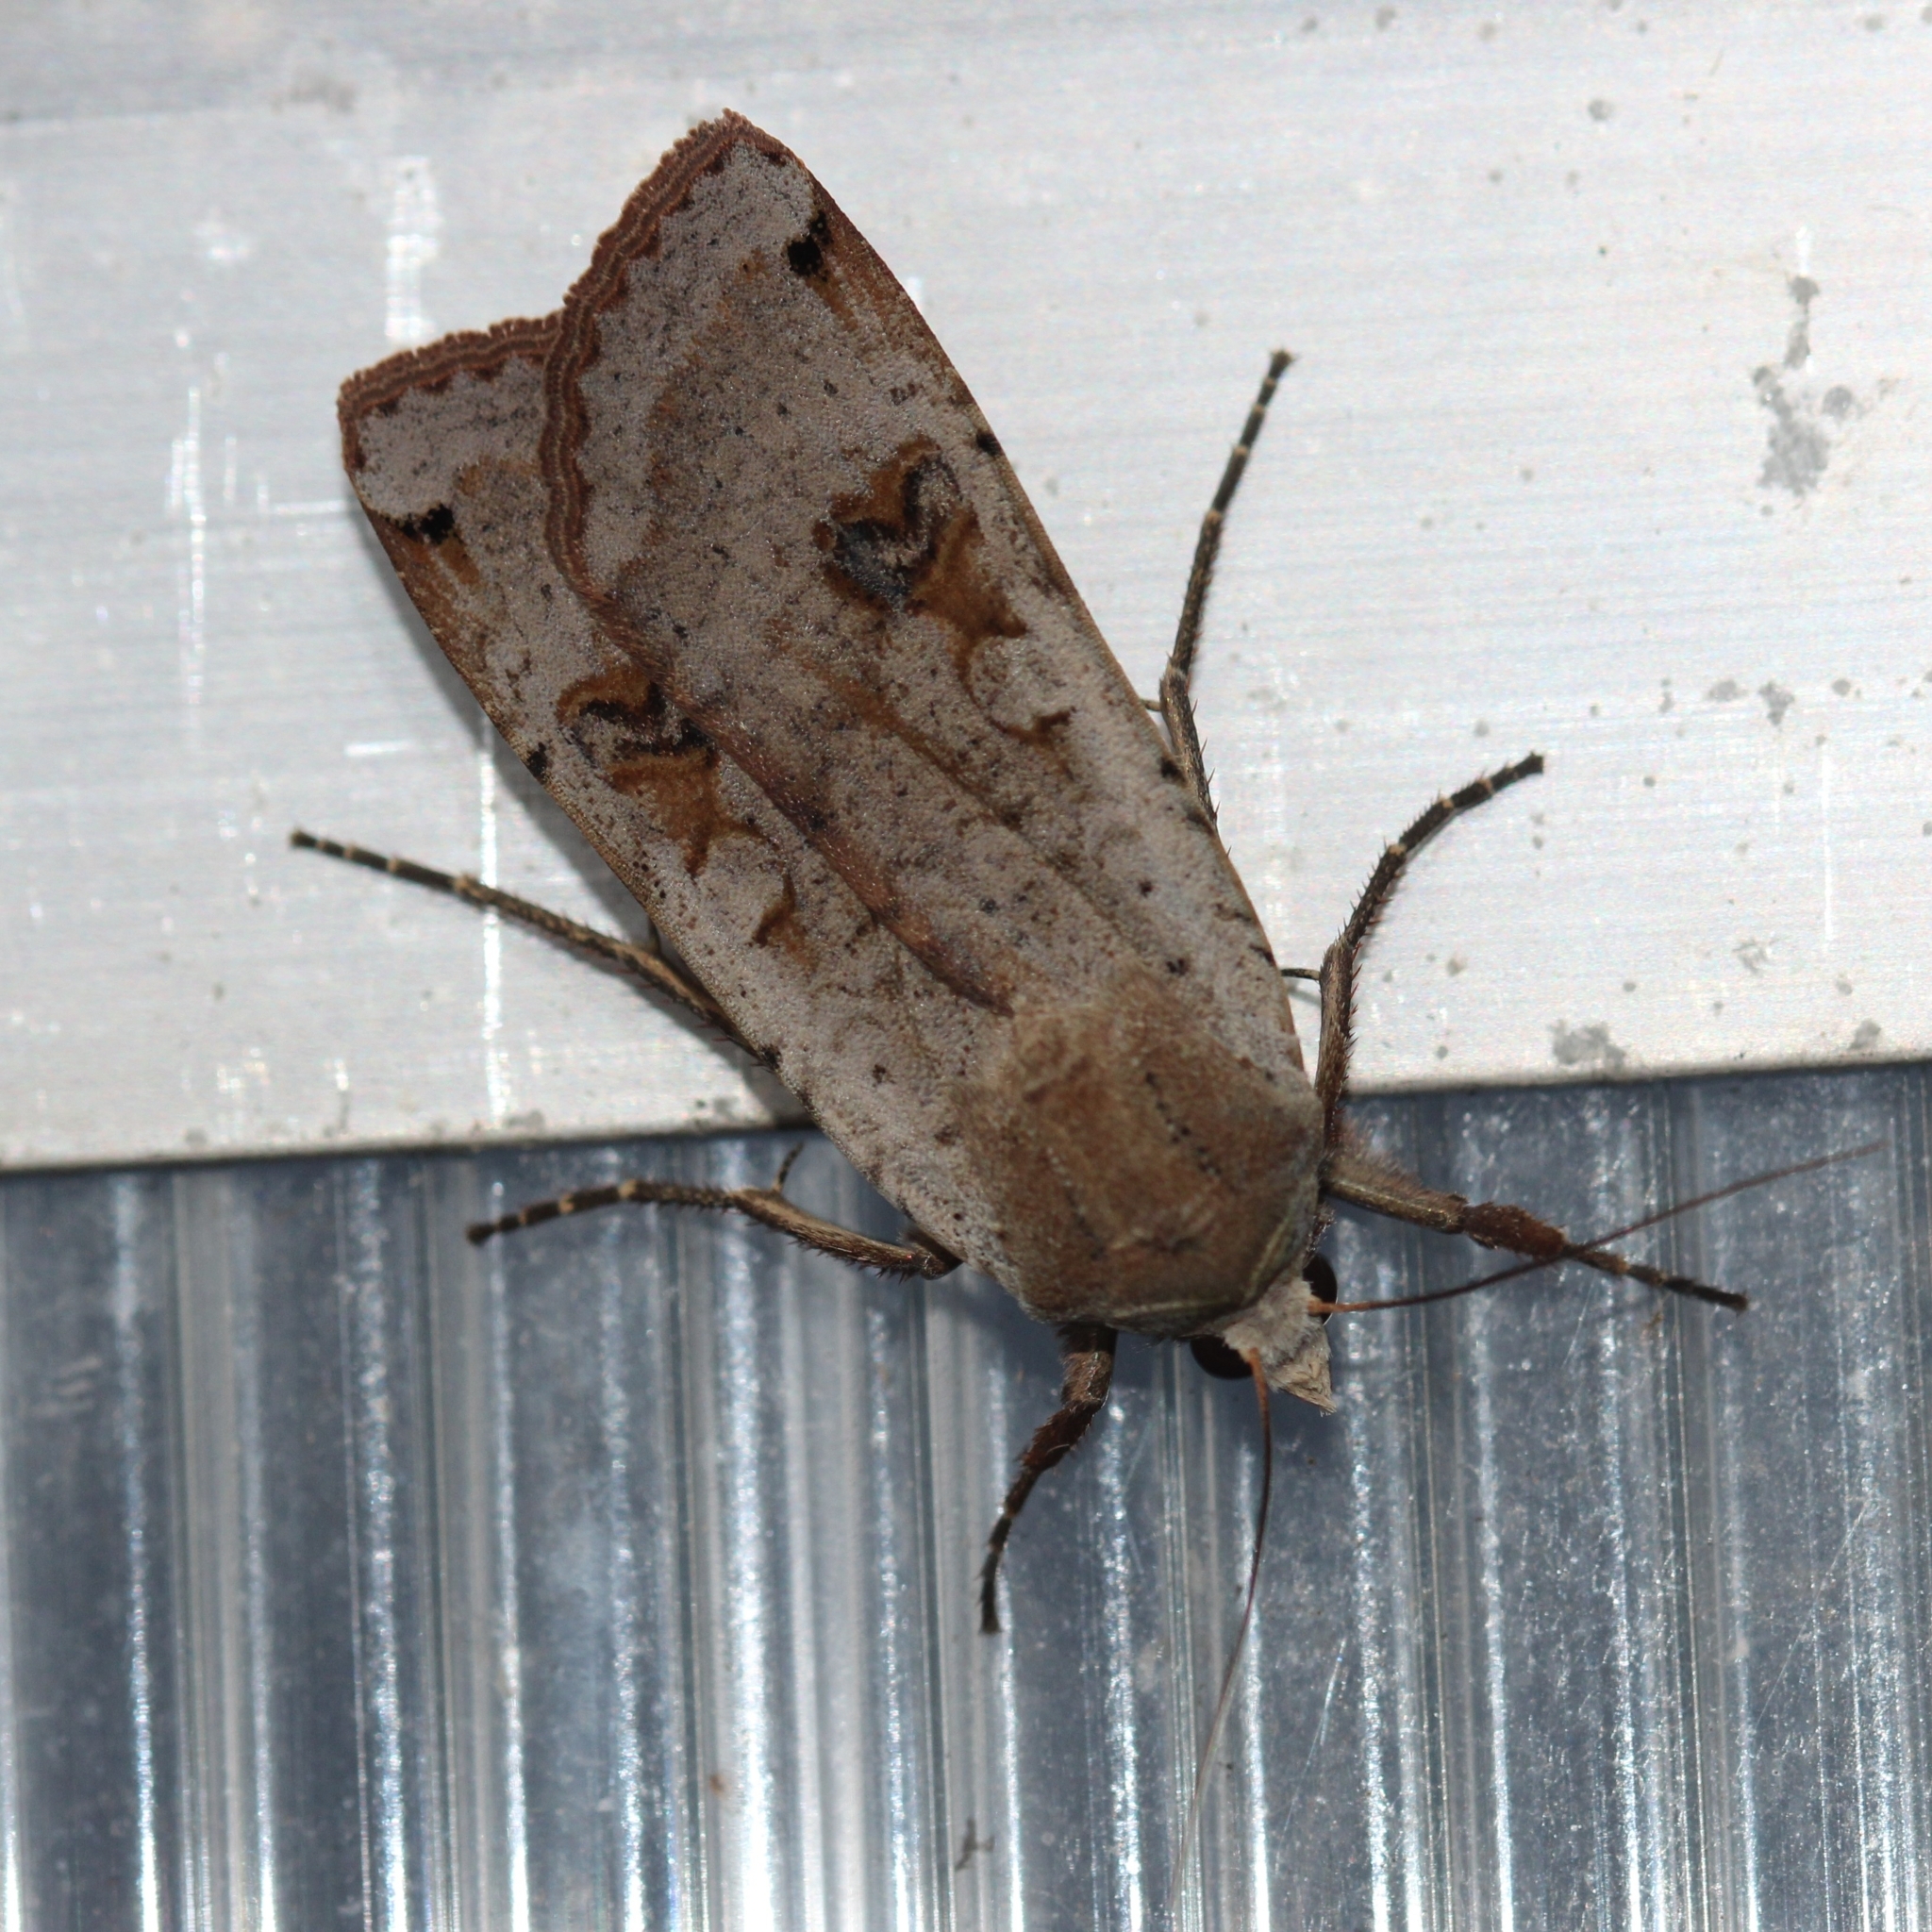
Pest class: cutworms